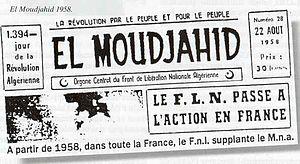
El Moudjahid Numéro 28 - 22 Août 1958
El Moudjahid est un journal algérien, organe officiel de communication du Front de libération nationale, publié pendant la guerre de libération nationale algérienne, de juin 1956 au 19 mars 1962, en deux éditions, française et arabe.